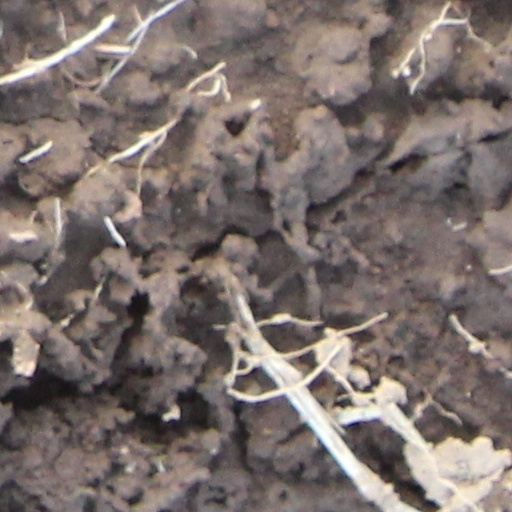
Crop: wheat